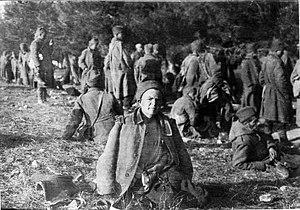
A la recherche de la vermine pour des soldats serbes sur l'île de Vido .